The Young Warriors (film)

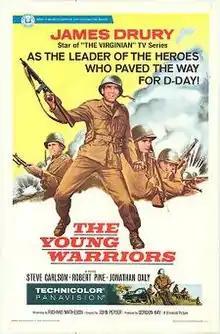
Original film poster

The Young Warriors is a war film filmed in 1967 by Universal Pictures based on Richard Matheson's 1960 novel "The Beardless Warriors" that was the working title of the film. The novel was inspired by Matheson's own experiences as an 18-year-old infantryman with the 87th Infantry Division in Germany in World War II. The film was directed by John Peyser.